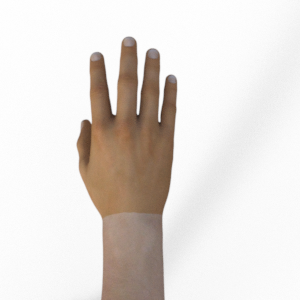
Label: paper